The Stranger (2010 film)

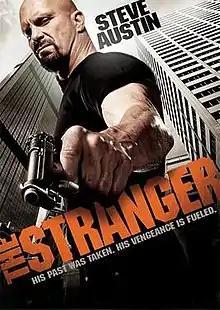
DVD cover

The Stranger is a 2010 Canadian-American action film written by Quinn Scott, directed by Robert Lieberman, and starring former WWE wrestler Steve Austin. The film was released on direct-to-DVD and Blu-ray in the United States on June 1, 2010.